Kamiyonai Station

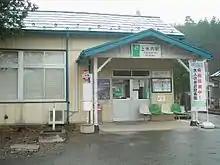
Kamiyonai Station in May 2007

Kamiyonai Station is served by the Yamada Line, and is located 9.9 kilometers from the terminus of the line at Morioka Station.